Fukuchiyama Domain

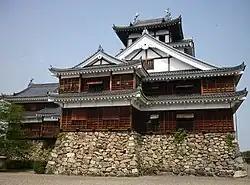
Fukuchiyama Castle

In 1579, Oda Nobunaga granted Tanba Province in its entirety to Akechi Mitsuhide. Mitsuhide entrusted the Fukuchiyama region to his brother-in-law Akechi Hidemitsu. When Mitsuhide rebelled against Nobunaga in the Honnō-ji Incident in 1591, Hidemitsu served in the vanguard of the Akechi armies, and after Mitsuhide's defeat at the Battle of Yamazaki, he famously crossed Lake Biwa to Sakamoto Castle, where he committed suicide with Mitsuhide's widow and children. Afterwards, Toyotomi Hideyoshi awarded the Fukuchiyama area to his generals Sugihara Ieji and Onogi Shigeuji, both of whom were subsequently killed in 1600 at the Siege of Tanabe fighting for the Western Army. Following his victory at the Battle of Sekigahara, Tokugawa Ieyasu granted Fukuchiyama to Arima Toyouji, who was transferred from Yokosuka in Mikawa Province to become "daimyō" of the new 60,000 "koku" Fukuchiyama Domain under the Tokugawa Shogunate. When his father died in 1602, he inherited an additional 20,000 "koku", raising the domain to a "kokudaka" of 80,000 "koku". He constructed Fukuchiyama Castle and the castle town, conducted a land survey, and set the foundations for the domain. However, after his transfer to Kurume Domain in 1620, the domain passed through a number of clans in rapid succession. In August 1621, Okabe Nagamori was transferred from Tanba-Kameyama Domain, but was transferred to Ogaki Domain in Mino Province in September 1624. He was replaced by Inaba Norimichi from Nakajima Domain in Settsu Province, but due to bad government and paranoia against Kyōgoku Takahiro of Miyazu Domain in neighboring Tango Province, he raised an army of 1500 troops and planned to invade. The shogunate quickly intervened and Inaba, cornered in Fukuchiyama Castle, shot himself in the head with a gun in 1648. In 1649, Matsudaira Tadafusa was transferred from Kariya Domain in Mikawa Province. He was noted for performing a new land survey, which continued to be used into the Meiji period. He was transferred to Shimabara Domain in 1669, and was replaced by Kutsuki Tanemasa from Tsuchiura Domain in Hitachi Province. The Kutsuki clan would continue to rule Fukuchiyama until the Meiji restoration, although the domain's finances were alway precarious, especially after the Kyōhō famine of 1732-1733. Peasant uprisings were frequent occurrences. Among the successive "daimyō", Kutsuki Nobutsuna and Kutsuki Masatsuna were noted as literati, and promoted "rangaku" studies. the 9th "daimyō", Kutsuki Tomotsuna, promoted fiscal and financial reforms. During the Bakumatsu period, the final "daimyō", Kutsuki Moritsuna, surrendered to imperial forces after the defeat of the pro-Tokugawa army at the Battle of Toba-Fushimi. Following the abolition of the han system in 1871, he relocated to Tokyo, and devoted the remainder of his life to providing relief measures for his former samurai retainers. His son, Viscount Kutsuki Tsunasada, was a major general in the Imperial Japanese Army, politician, and noted researcher of gunpowder.